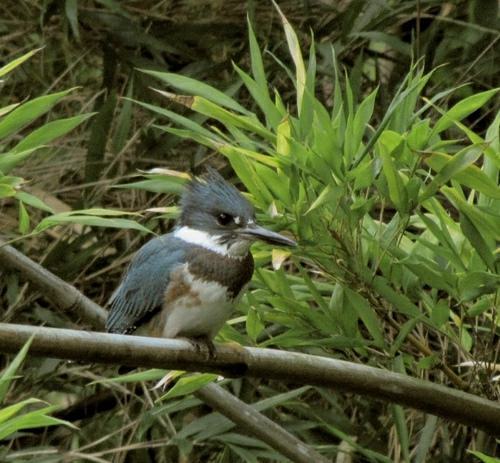
A photo of a belted kingfisher